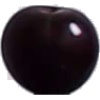
Label: Cherry Wax Black 1